Mobile Riverine Force

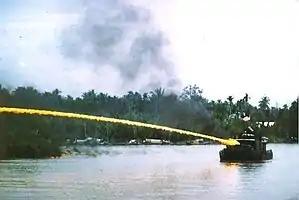
A Mobile Riverine Force monitor using napalm in the Vietnam War.

In the Vietnam War, the Mobile Riverine Force (MRF) (after May 1967), initially designated Mekong Delta Mobile Afloat Force, and later the Riverines, were a joint US Army and US Navy force that comprised a substantial part of the brown-water navy. It was modeled after lessons learned by the French experience in the First Indochina War of Dinassaut and had the task of both transport (of soldiers and equipment) and combat. The primary land base was at Đồng Tâm Base Camp, with a floating base which operated in the major rivers of the Mekong Delta. Soldiers and sailors went out in river boats from the floating base to assault the Viet Cong. During part of the 1968-69 period, there were two such mobile bases operating in different parts of the Delta, Mobile Riverine Groups Alpha and Bravo. The MRF played a key role in the Tet Offensive.